List of procyonids

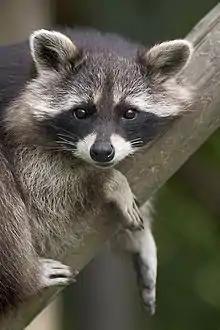
Raccoon lying on a branch

Procyonidae is a family of mammals in the order Carnivora, which includes raccoons, coatis, olingos, kinkajous, ring-tailed cats, and cacomistles, and many other extant and extinct mammals. A member of this family is called a procyonid. They are native to North and South America, though the common raccoon has been introduced to Europe, western Asia, and Japan. Procyonid habitats are generally forests, though some are found in shrublands and grasslands as well. The ring-tailed cat has a varied range including rocky areas and deserts as well as forests, and the common raccoon is widespread in urban environments. Species range in size from around long, plus a tail generally as long again. Population sizes are largely unknown, though the Cozumel raccoon is critically endangered, with around 200 individuals left, and the Eastern mountain coati is endangered. No procyonid species have been domesticated, although raccoons are sometimes kept as pets.